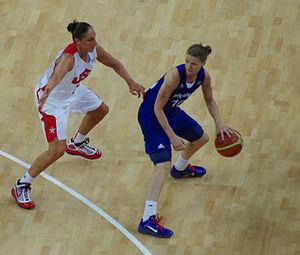
La basketteuse française Florence Lepron (balle en main) face à l'américaine Diana Taurasi lors de la finale olympique 2012.